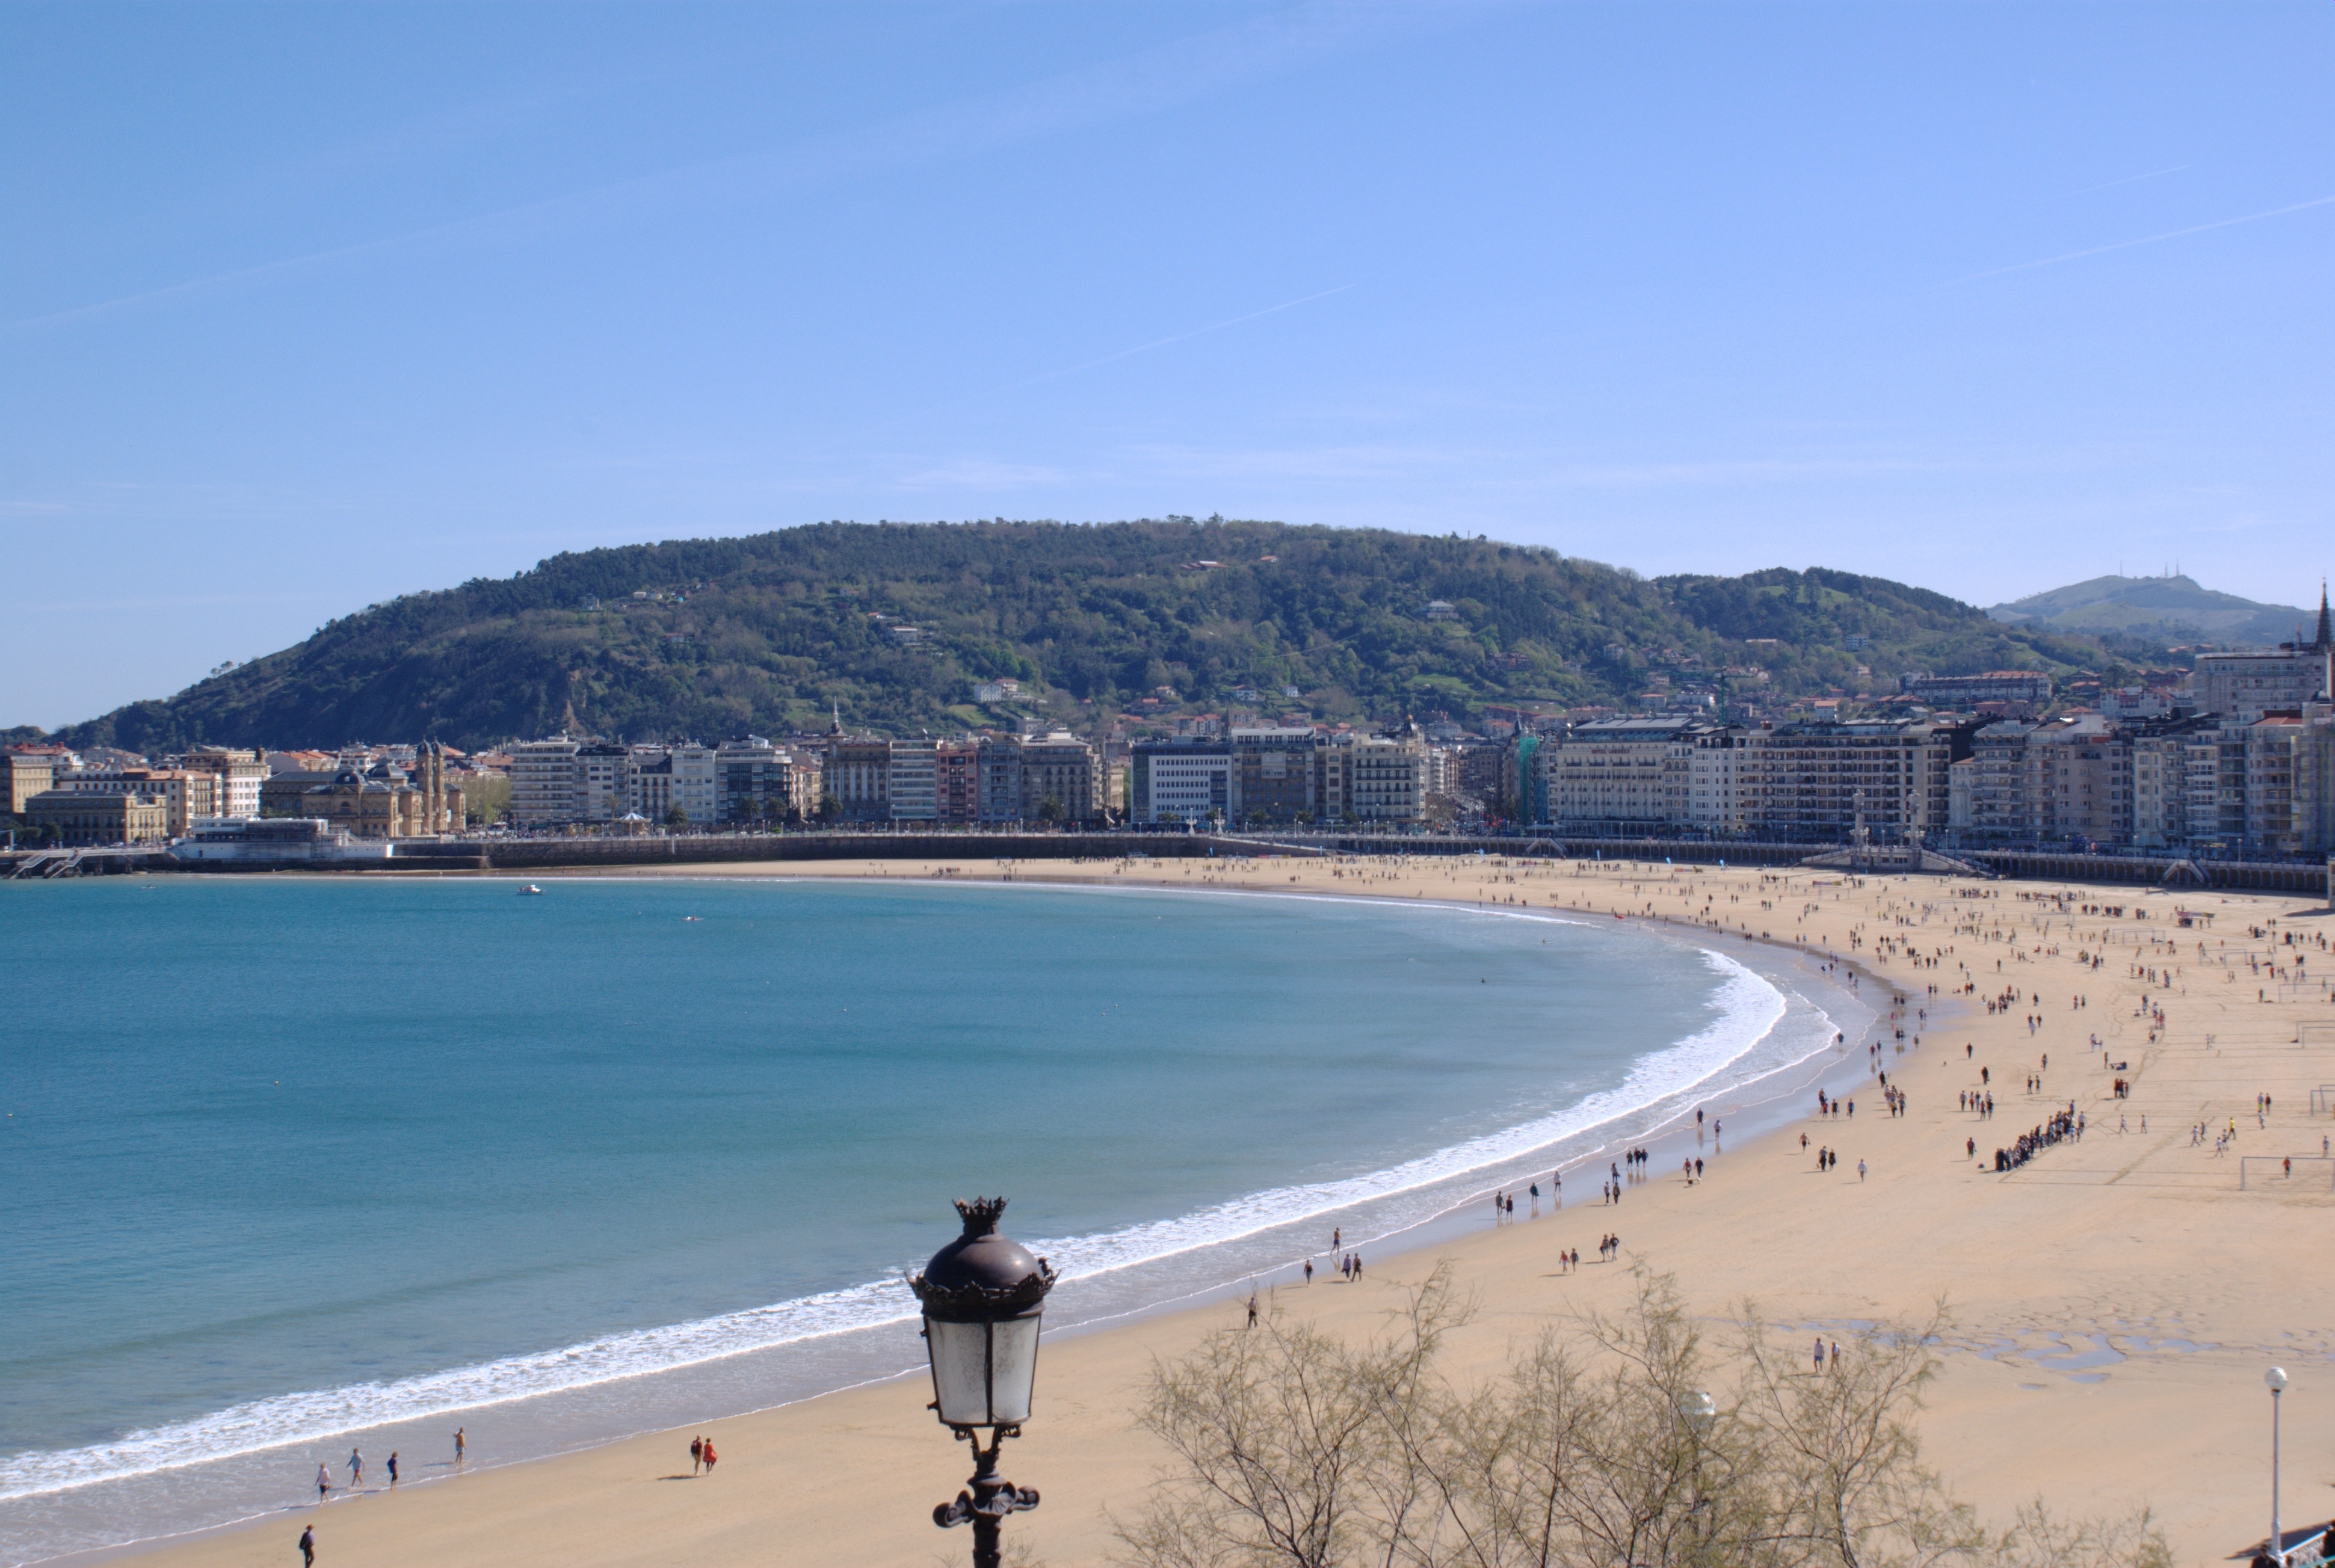
beach, sea, coast, sand, shore, vacation, spring, bay, reservoir, body of water, cape, the concha bay